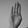
ASL letter: B